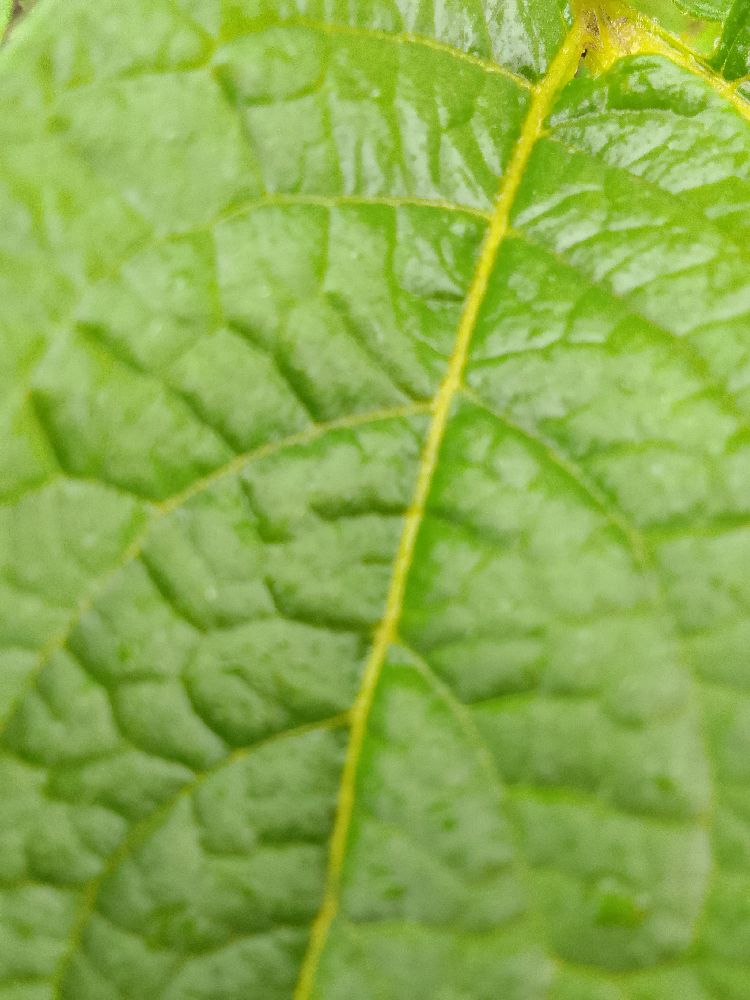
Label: Healthy